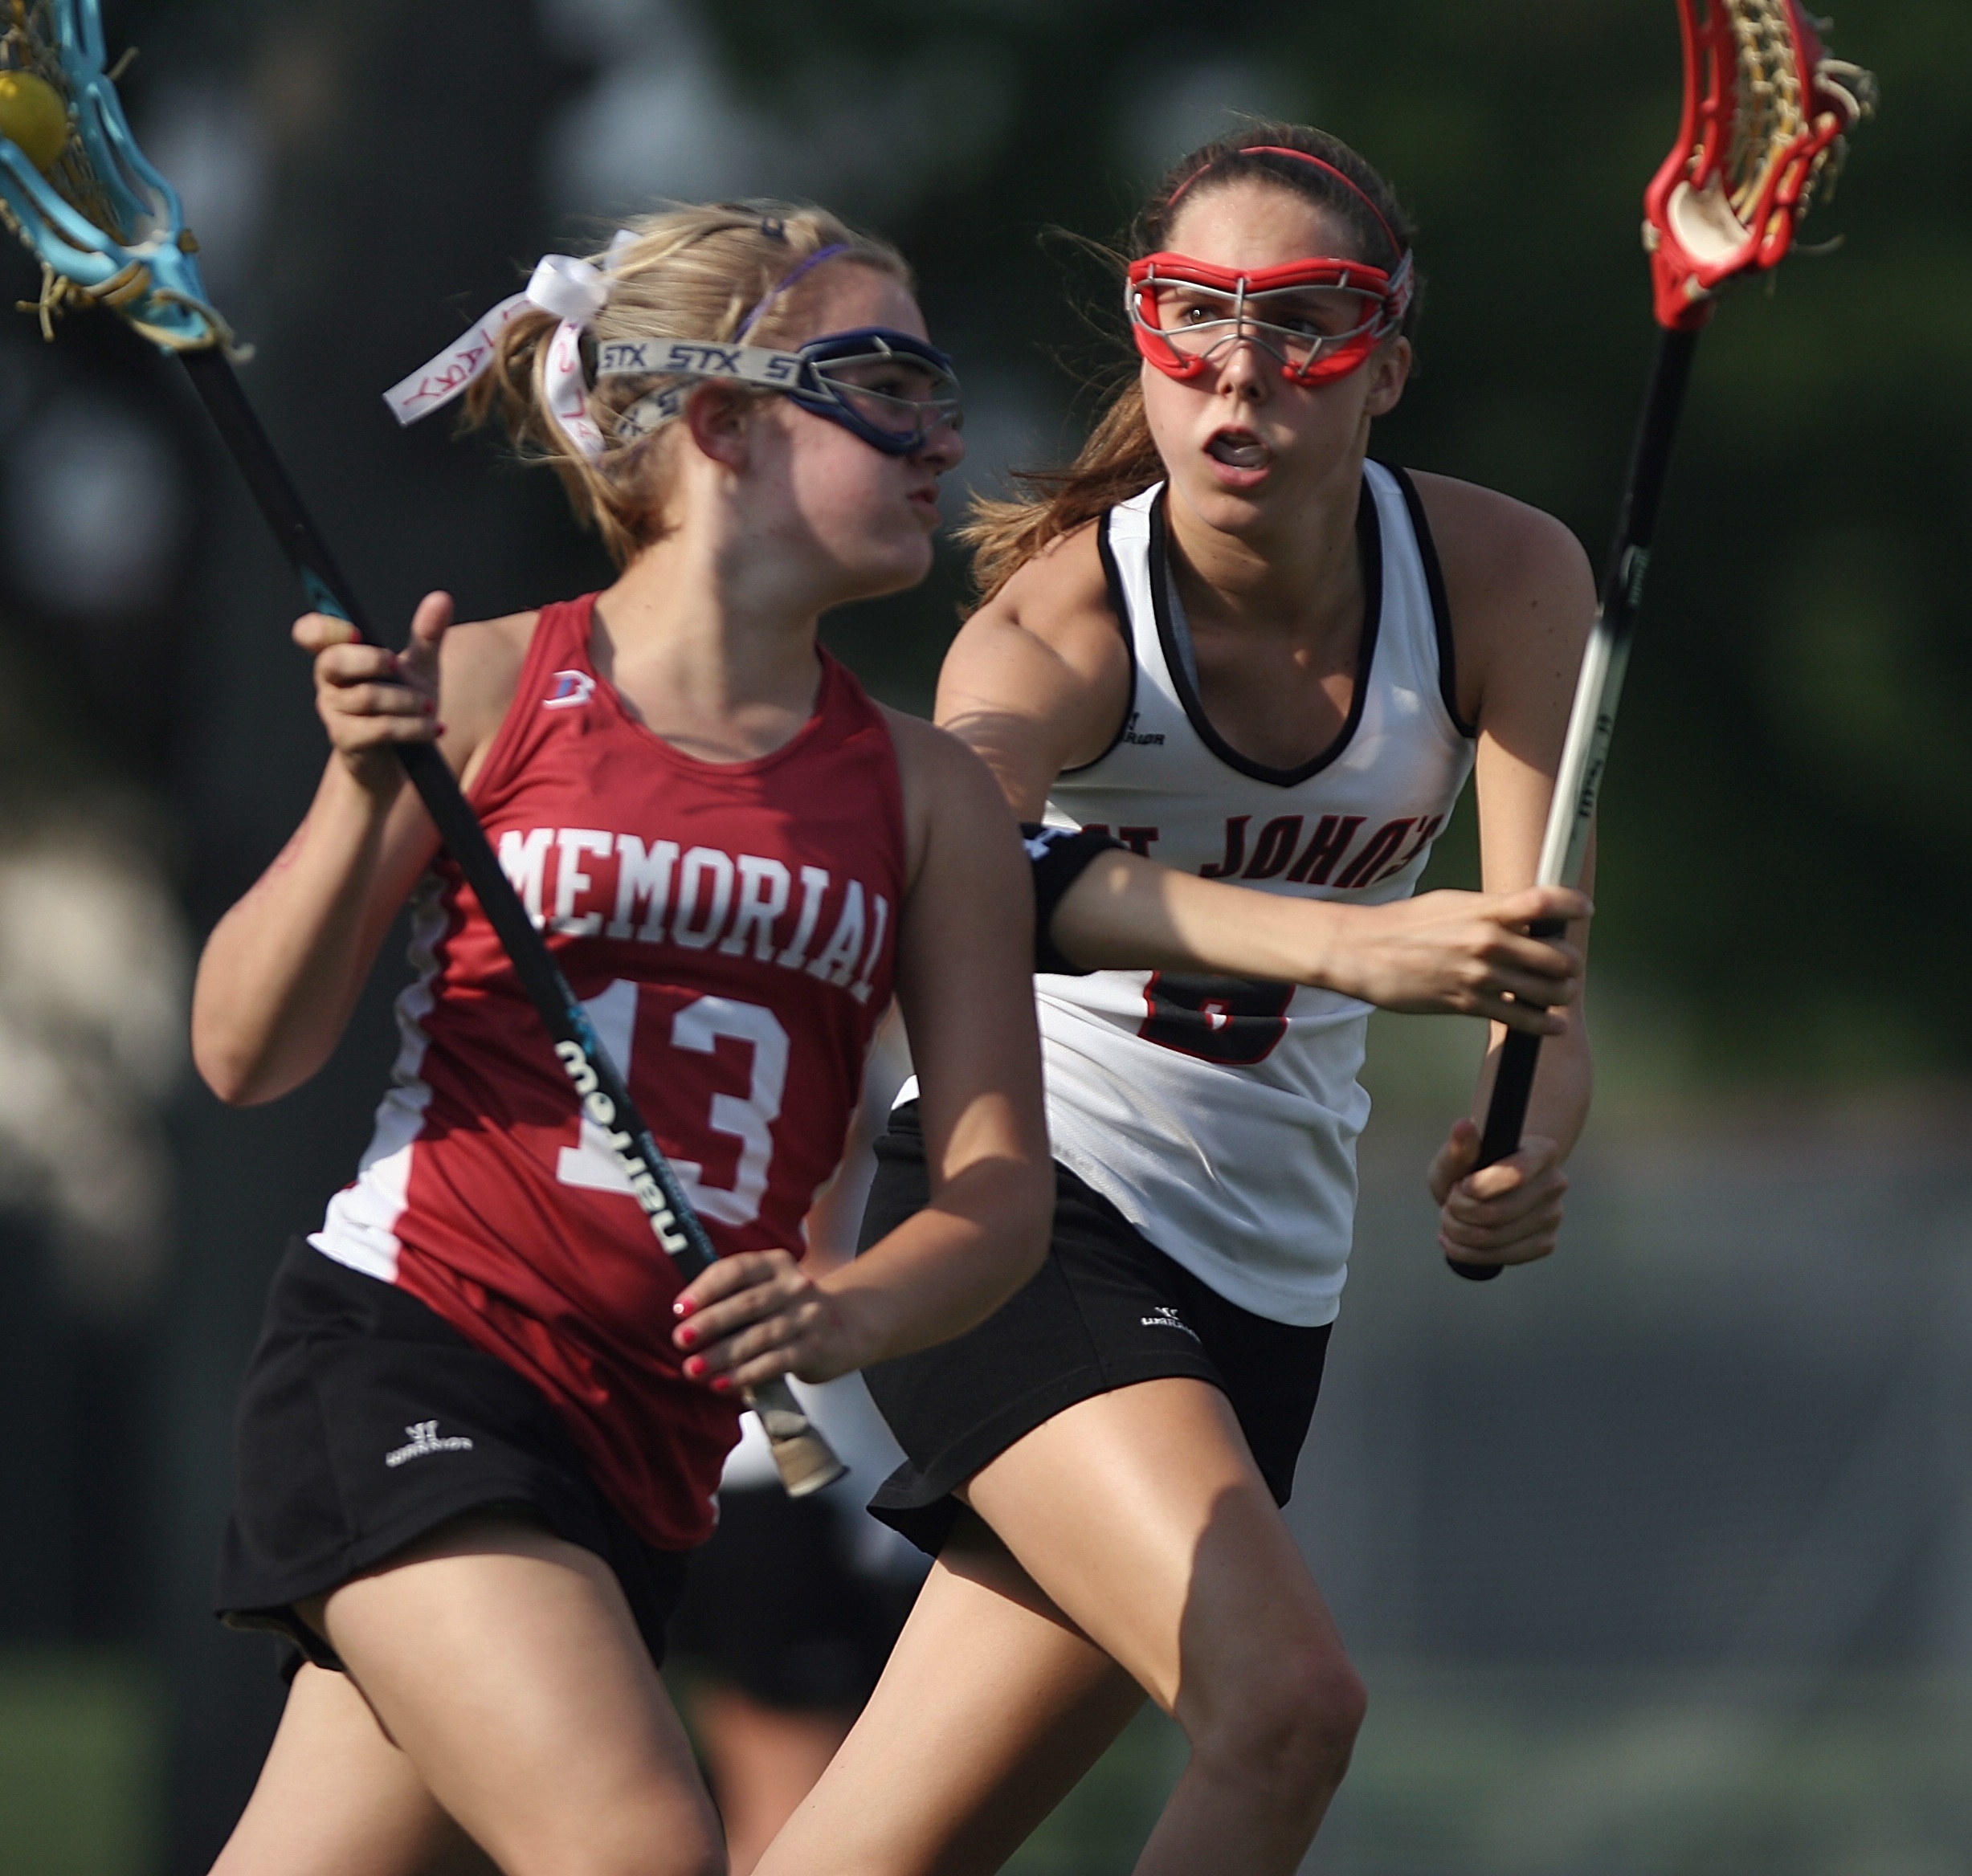
girl, sport, game, female, young, athletic, equipment, action, player, teenager, activity, energy, competition, sports, uniform, teen, athletes, stick, concentration, compete, softball, ball game, high school, lacrosse, team sport, stick and ball games, stick and ball sports, women's lacrosse